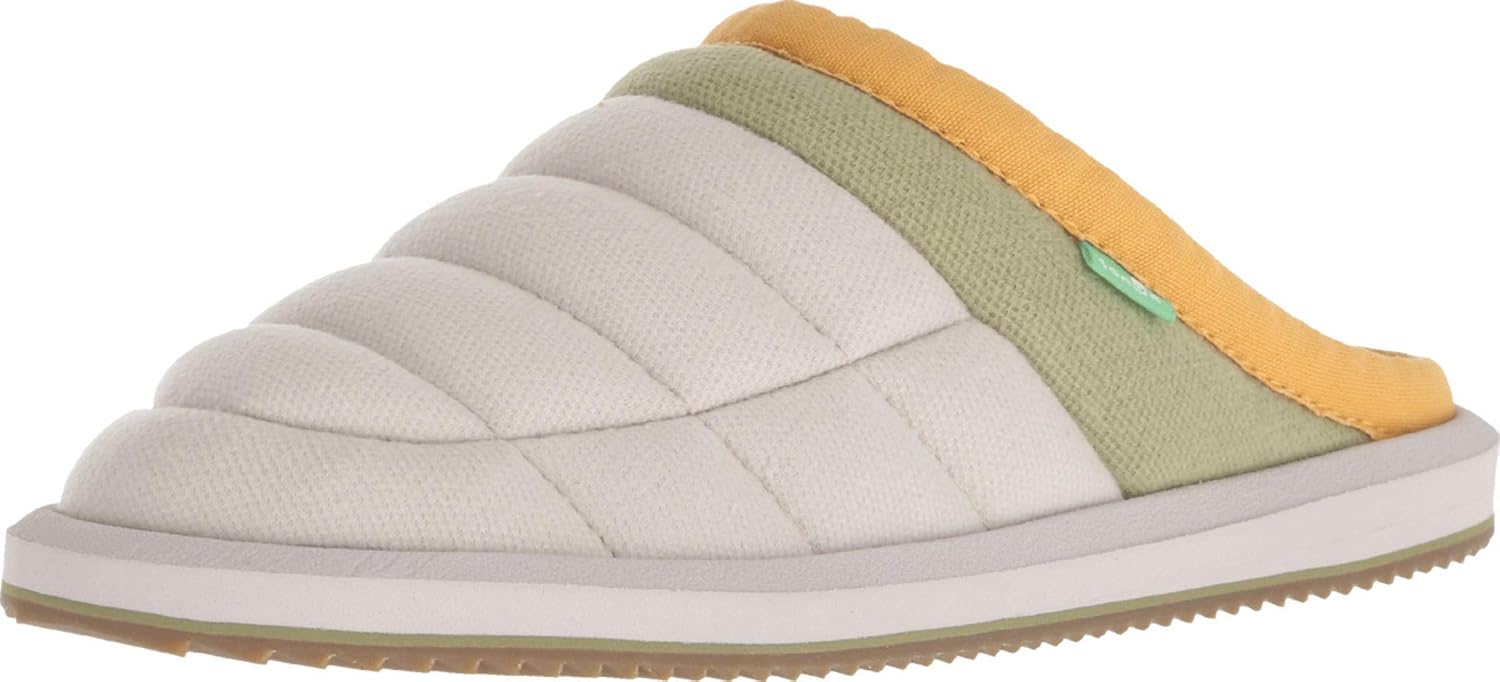
Sanuk Women's Puff N Chill Low Lx Mule
Category: AMAZON FASHION
Puff, puff, chill. Now sit back and imagine the dopest slip-on Sidewalk Surfers you’ve never seen. Burning with super soft, puffer jacket style. Packed to the brim with fuzzy warm lining and küshy quilted footbeds for that Cloud 9 feeling. Plus rubber sawtooth soles so your roll game’s never slippin’. Oh yeah, and it’s unisex—so everyone’s in the circle. Now open your eyes and say what up to Püff N Chill Low LX.
Features: Textile | Imported | Rubber sole | Shaft measures approximately low-top from arch | Slip on sidewalk surfer | Brushed canvas upper | Quilted footbed with large branding | Sawtooth rubber outsole